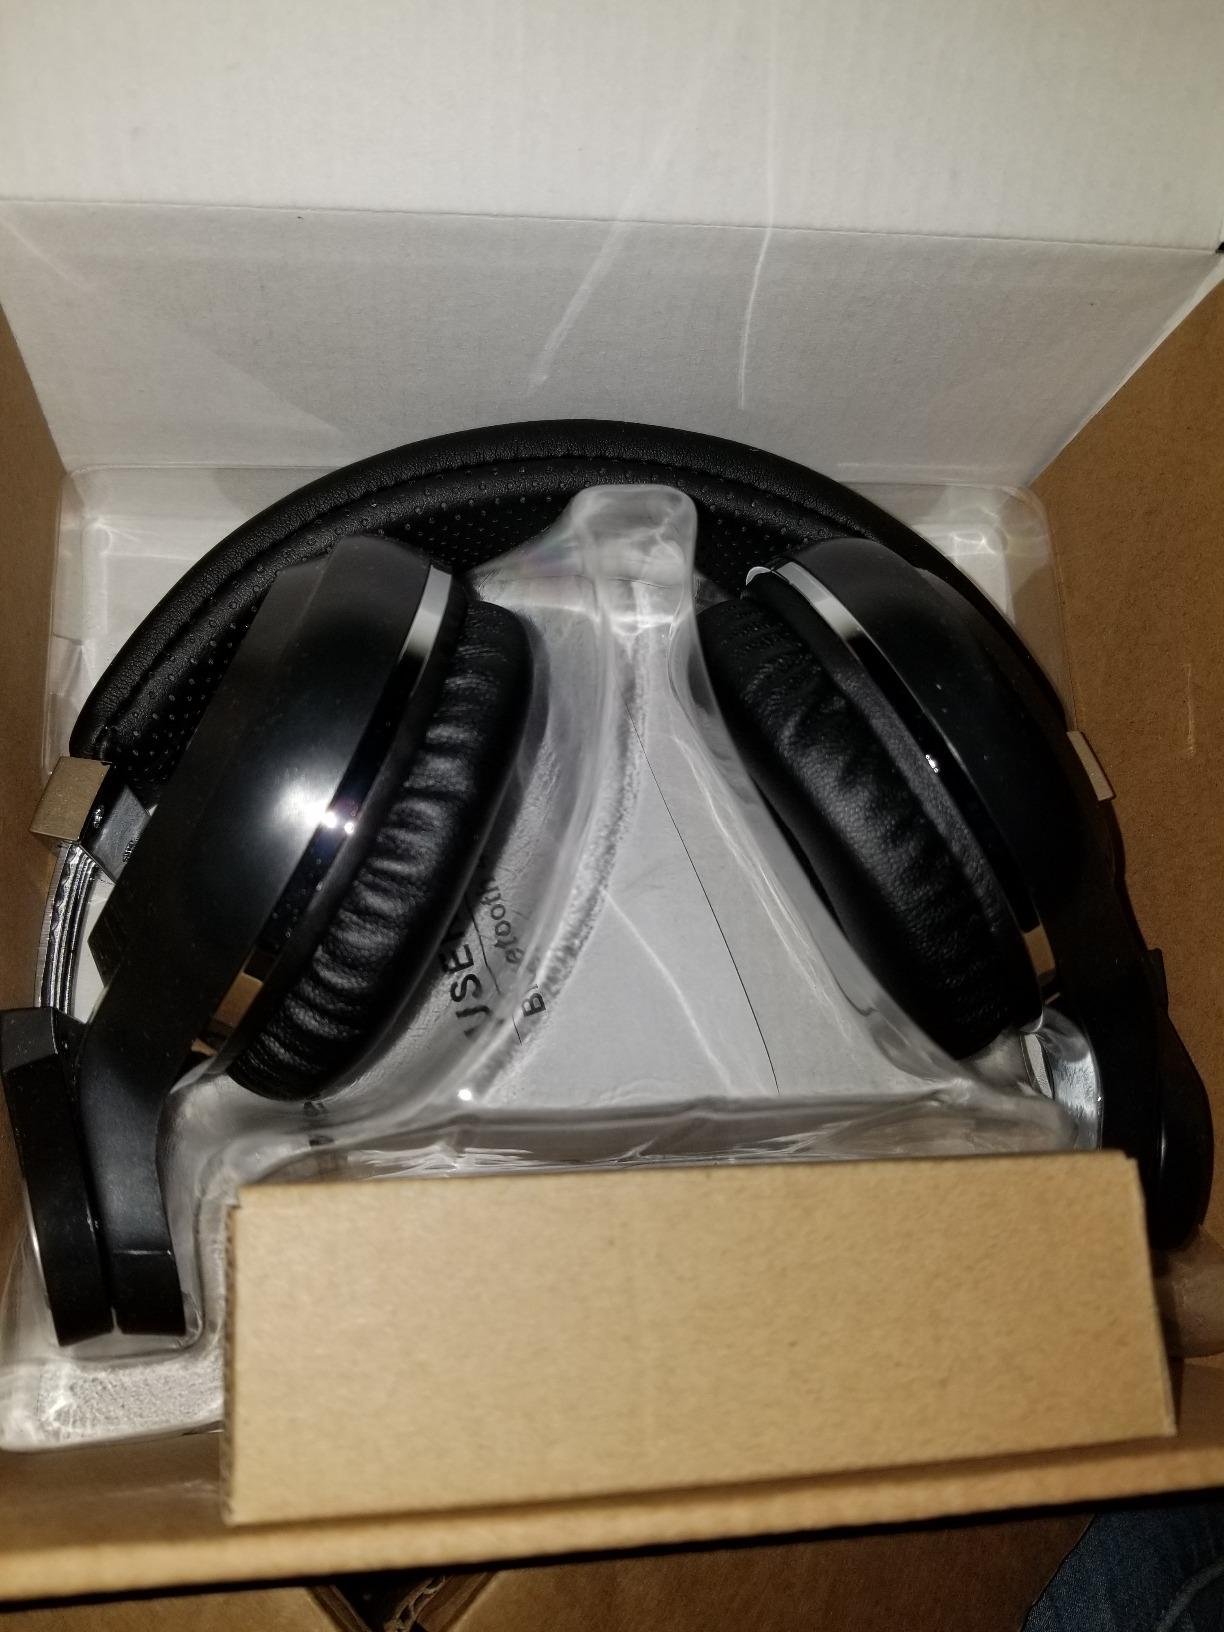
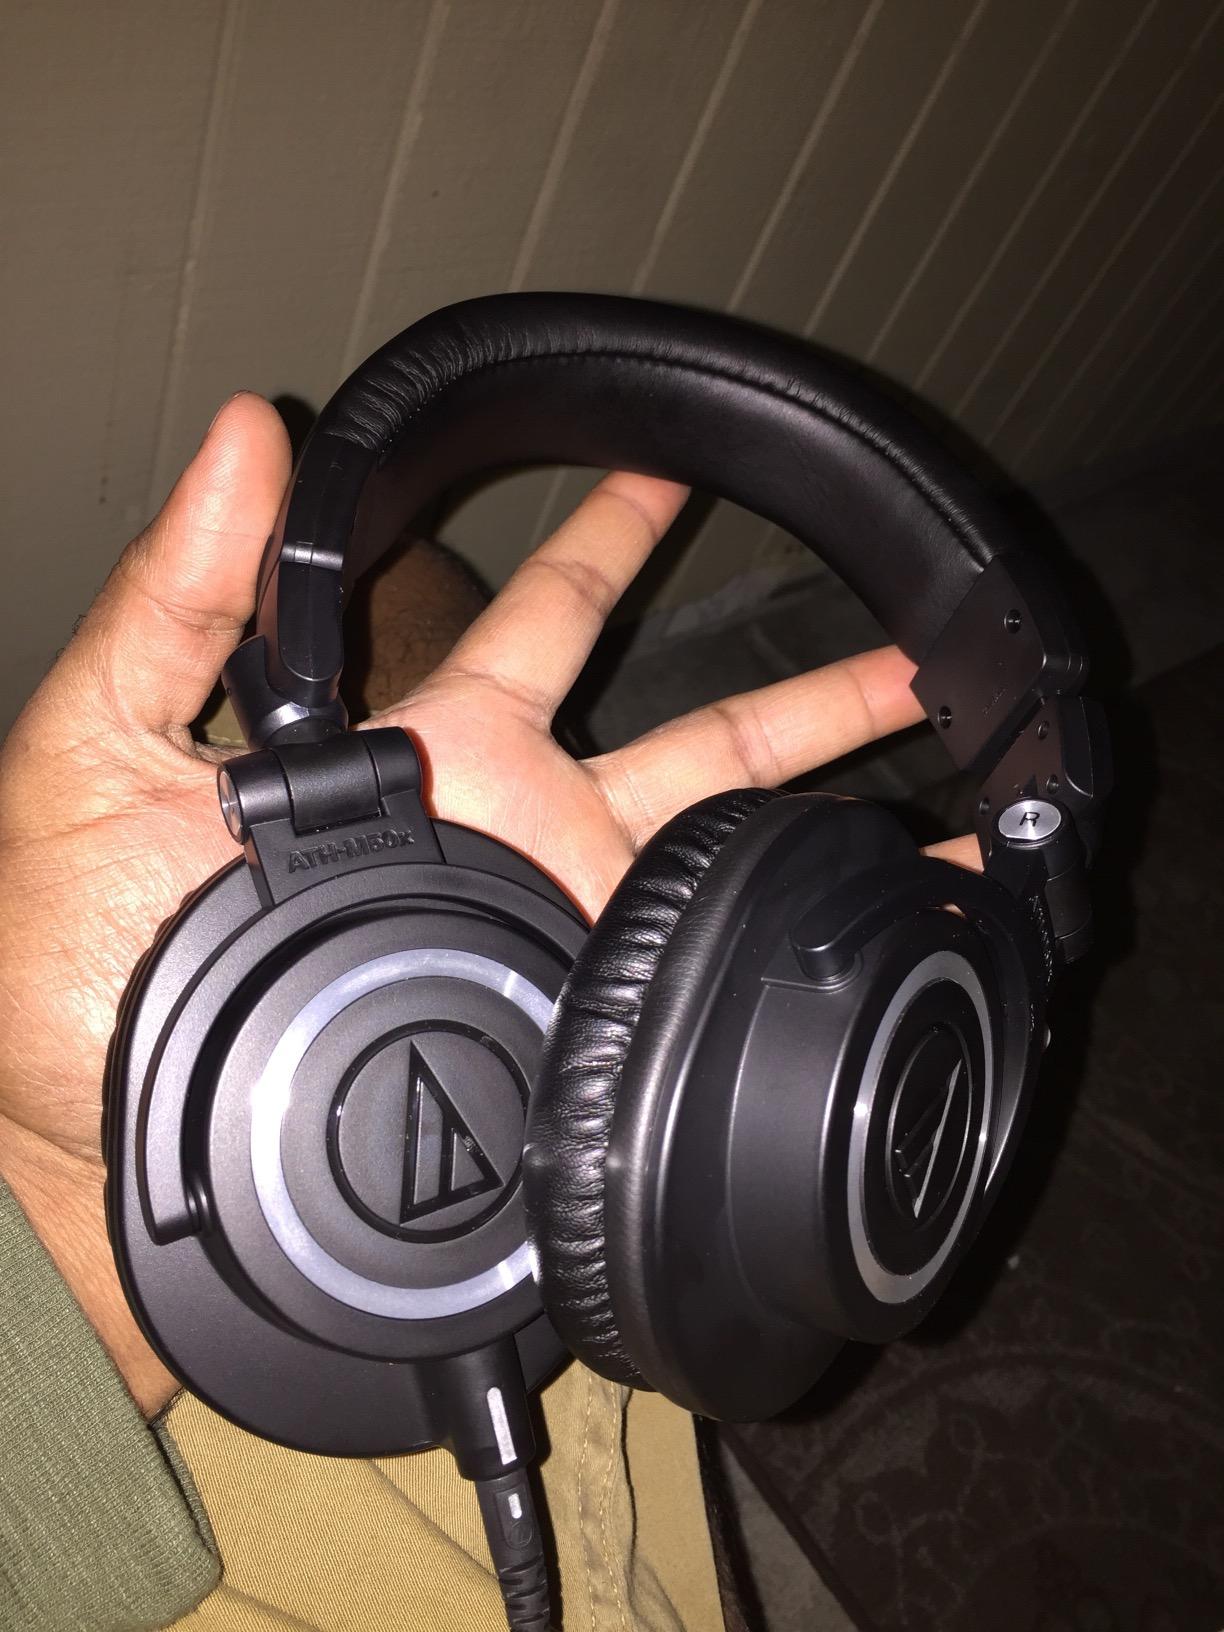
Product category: headphones
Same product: no